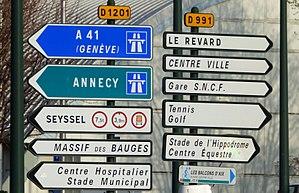
Panneaux de direction D21b (avec cartouches) à un carrefour giratoire à Aix-les-Bains (Savoie).
La signalisation routière de direction en France vise à donner aux usagers de la route les informations suffisantes pour, d’une part se rendre d’un point à un autre, tant dans le cadre d’un trajet sur une longue distance que pour un trajet entre lieux proches et, d’autre part, à un carrefour donné, de se situer par rapport aux localités les plus proches.
En signalisation de direction, le panneau de position indique les pôles desservis dans la direction considérée. Il est implanté de telle sorte que l’usager effectue sa manœuvre avant ce panneau.